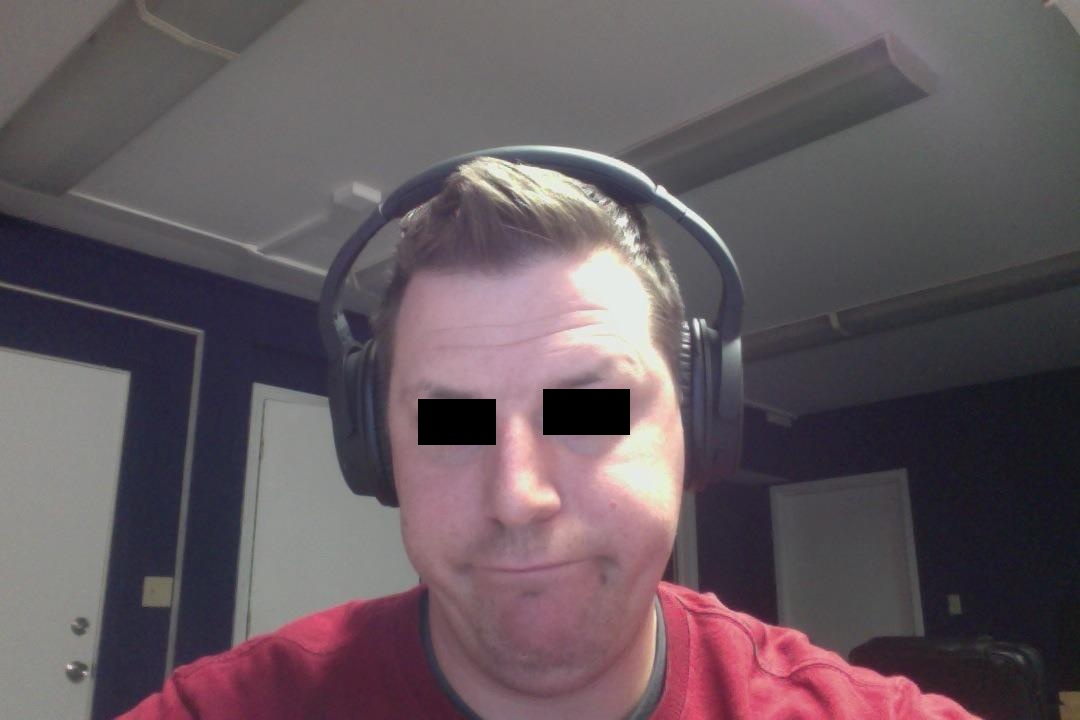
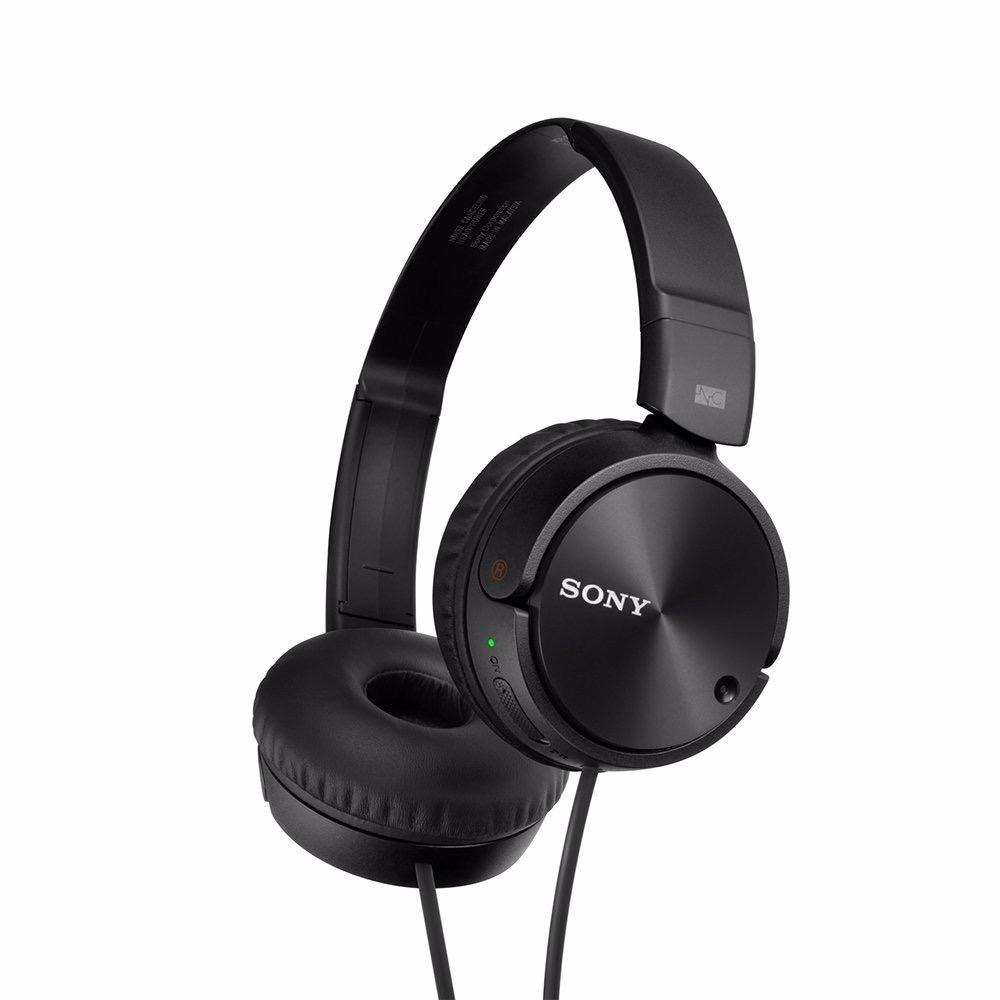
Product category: headphones
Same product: no